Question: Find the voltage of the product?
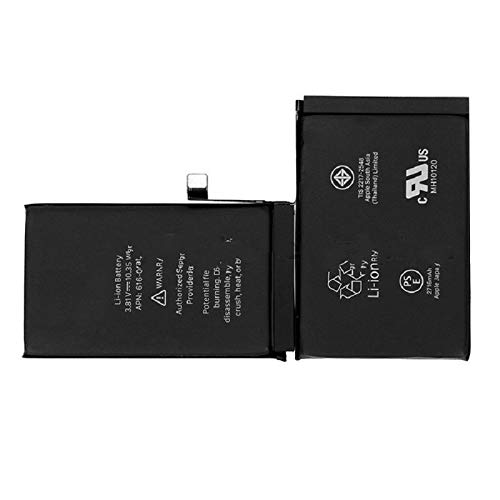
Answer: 3.81 volt